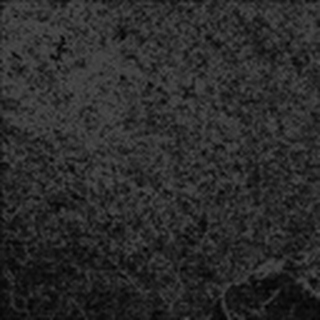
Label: cotton_powdery_mildew